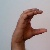
The image shows a hand gesture representing the letter 'C' in Indian Sign Language.